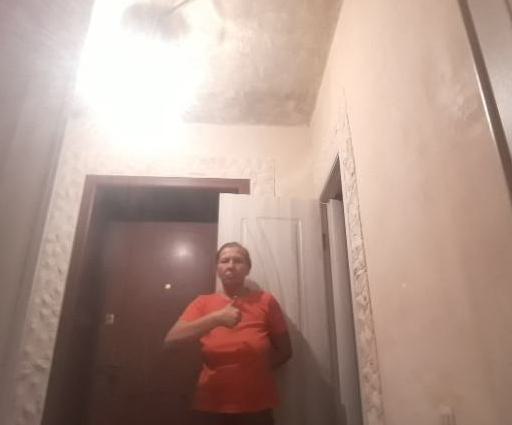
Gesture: like